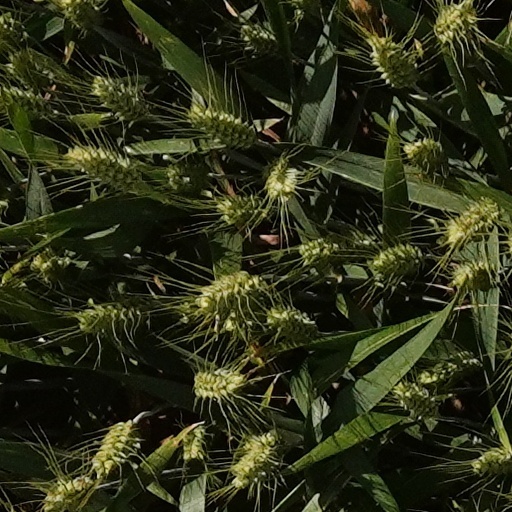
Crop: wheat